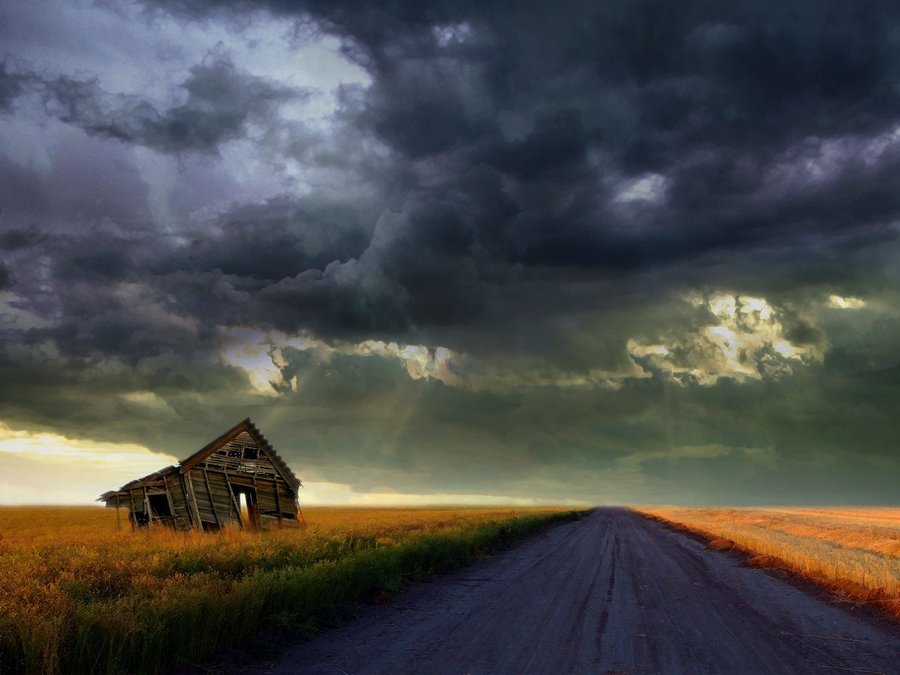
Weather: cloudy or overcast